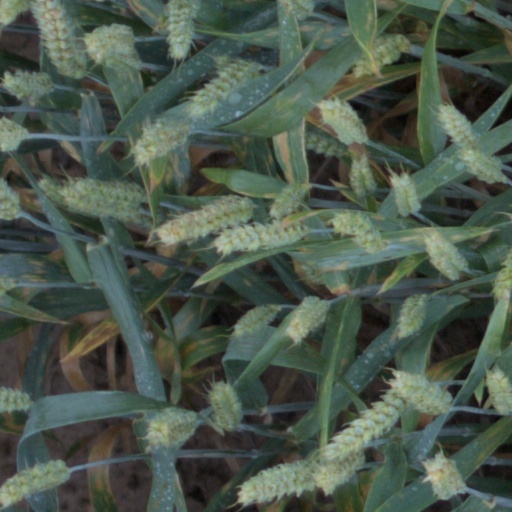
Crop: wheat